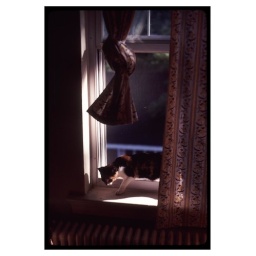
1983_calico cat in window